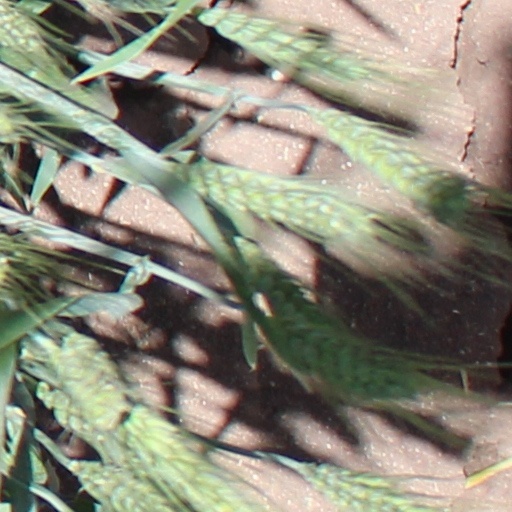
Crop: wheat